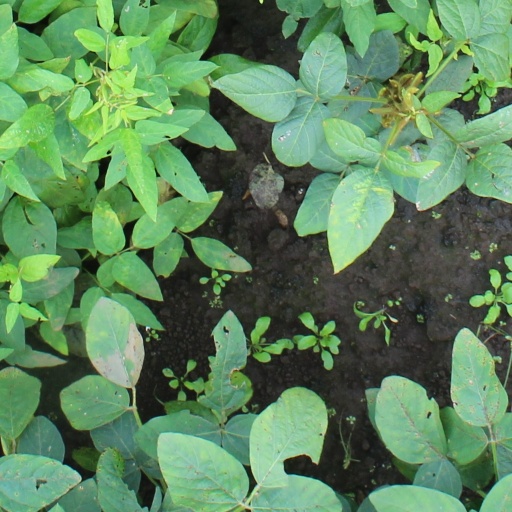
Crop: soybean